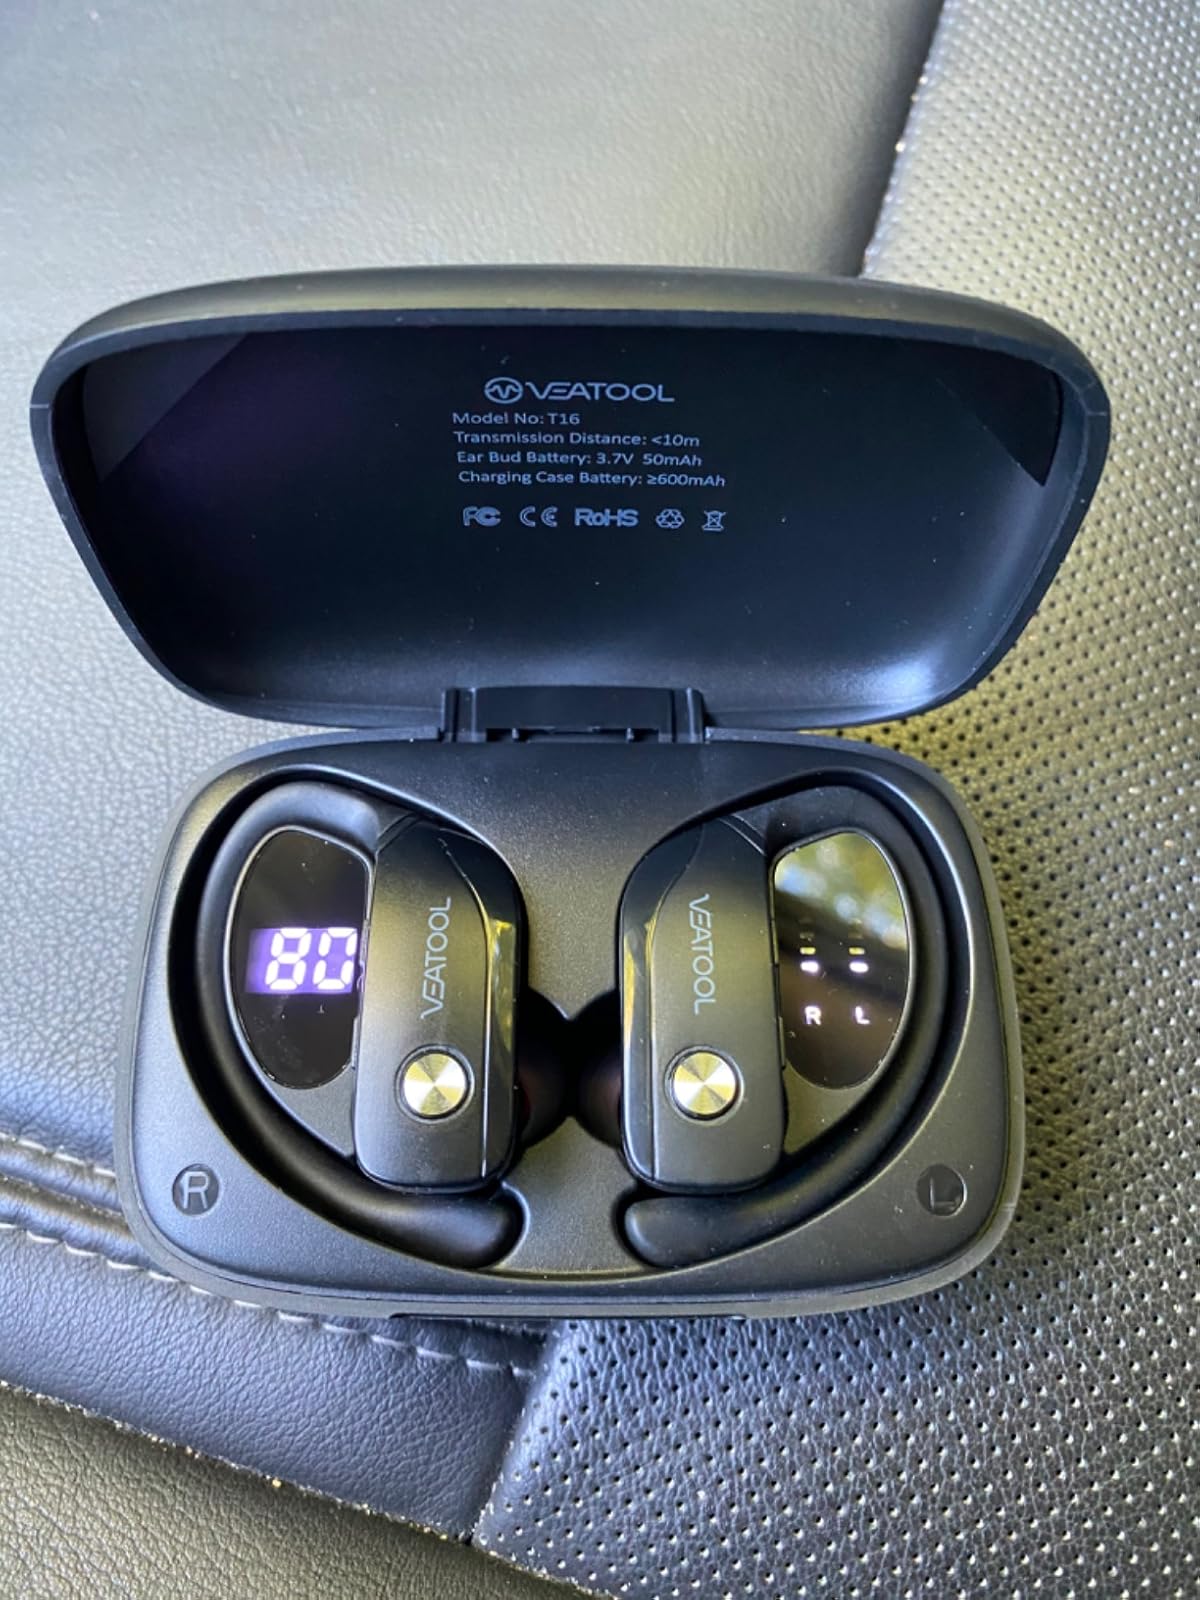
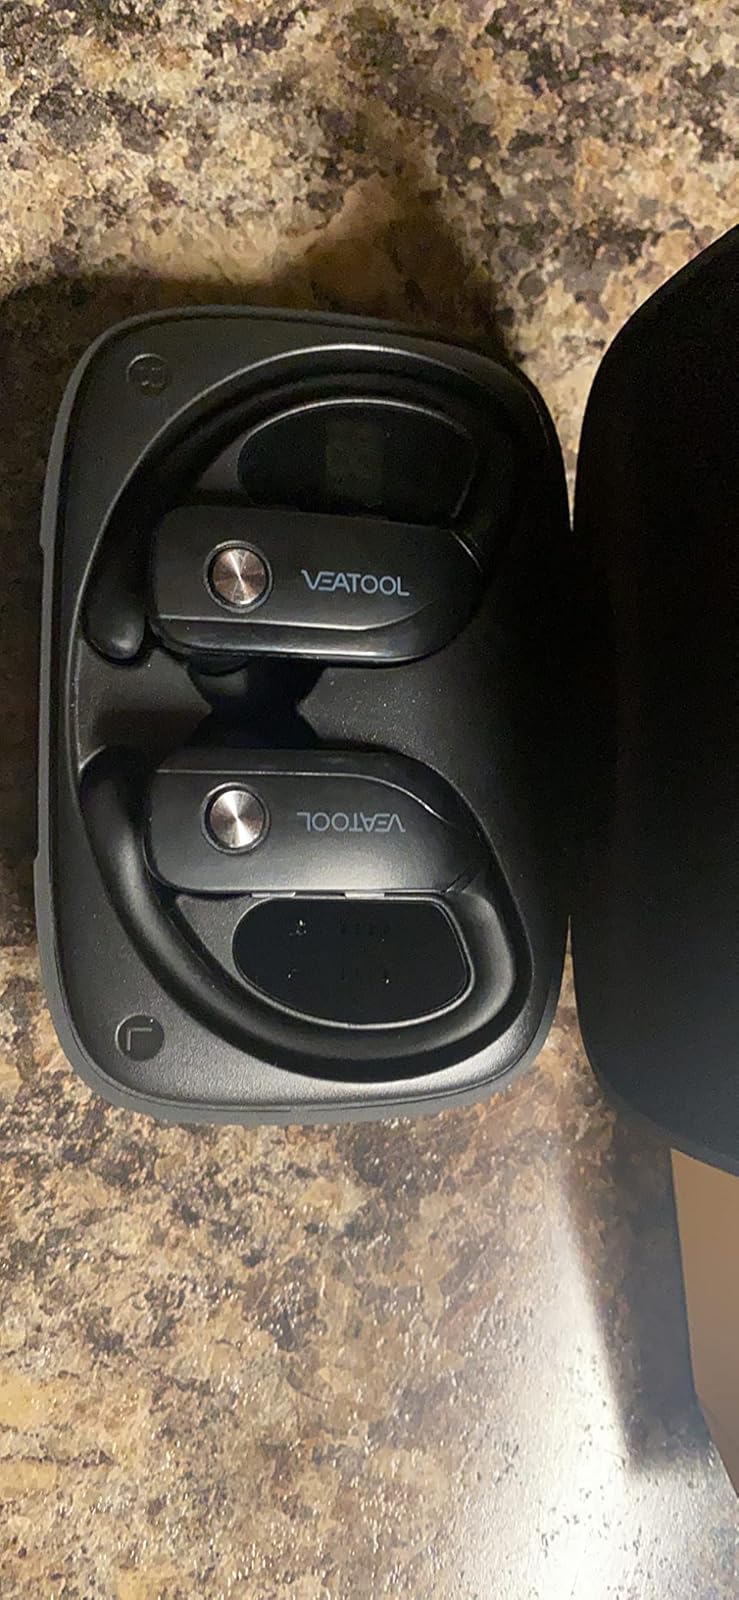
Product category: earbuds
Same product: yes